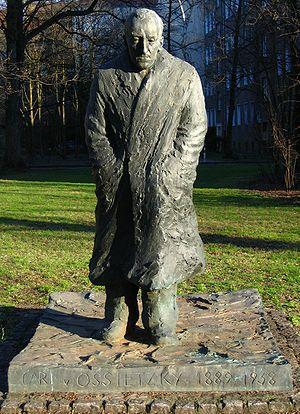
La Médaille Carl von Ossietzky est attribuée chaque année depuis 1962 par la Ligue internationale des droits de l'homme à des citoyens ou des initiatives qui font avancer les droits fondamentaux.
Carl von Ossietzky est un journaliste, écrivain et intellectuel pacifiste allemand.
L'acte ou l'action méritant la qualification de haute trahison est un crime qui consiste en une extrême déloyauté à l'égard de son pays, de son chef d'État, de son gouvernement ou de ses institutions. Ce crime est souvent associé avec celui d'intelligence avec l'ennemi. Il s'agit souvent d'une infraction politique, concernant les détenteurs d'une autorité politique dans l'exercice de leurs fonctions.